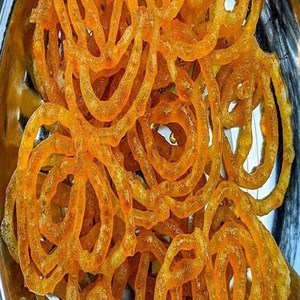
Dish: jalebi